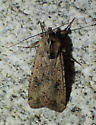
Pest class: cutworms